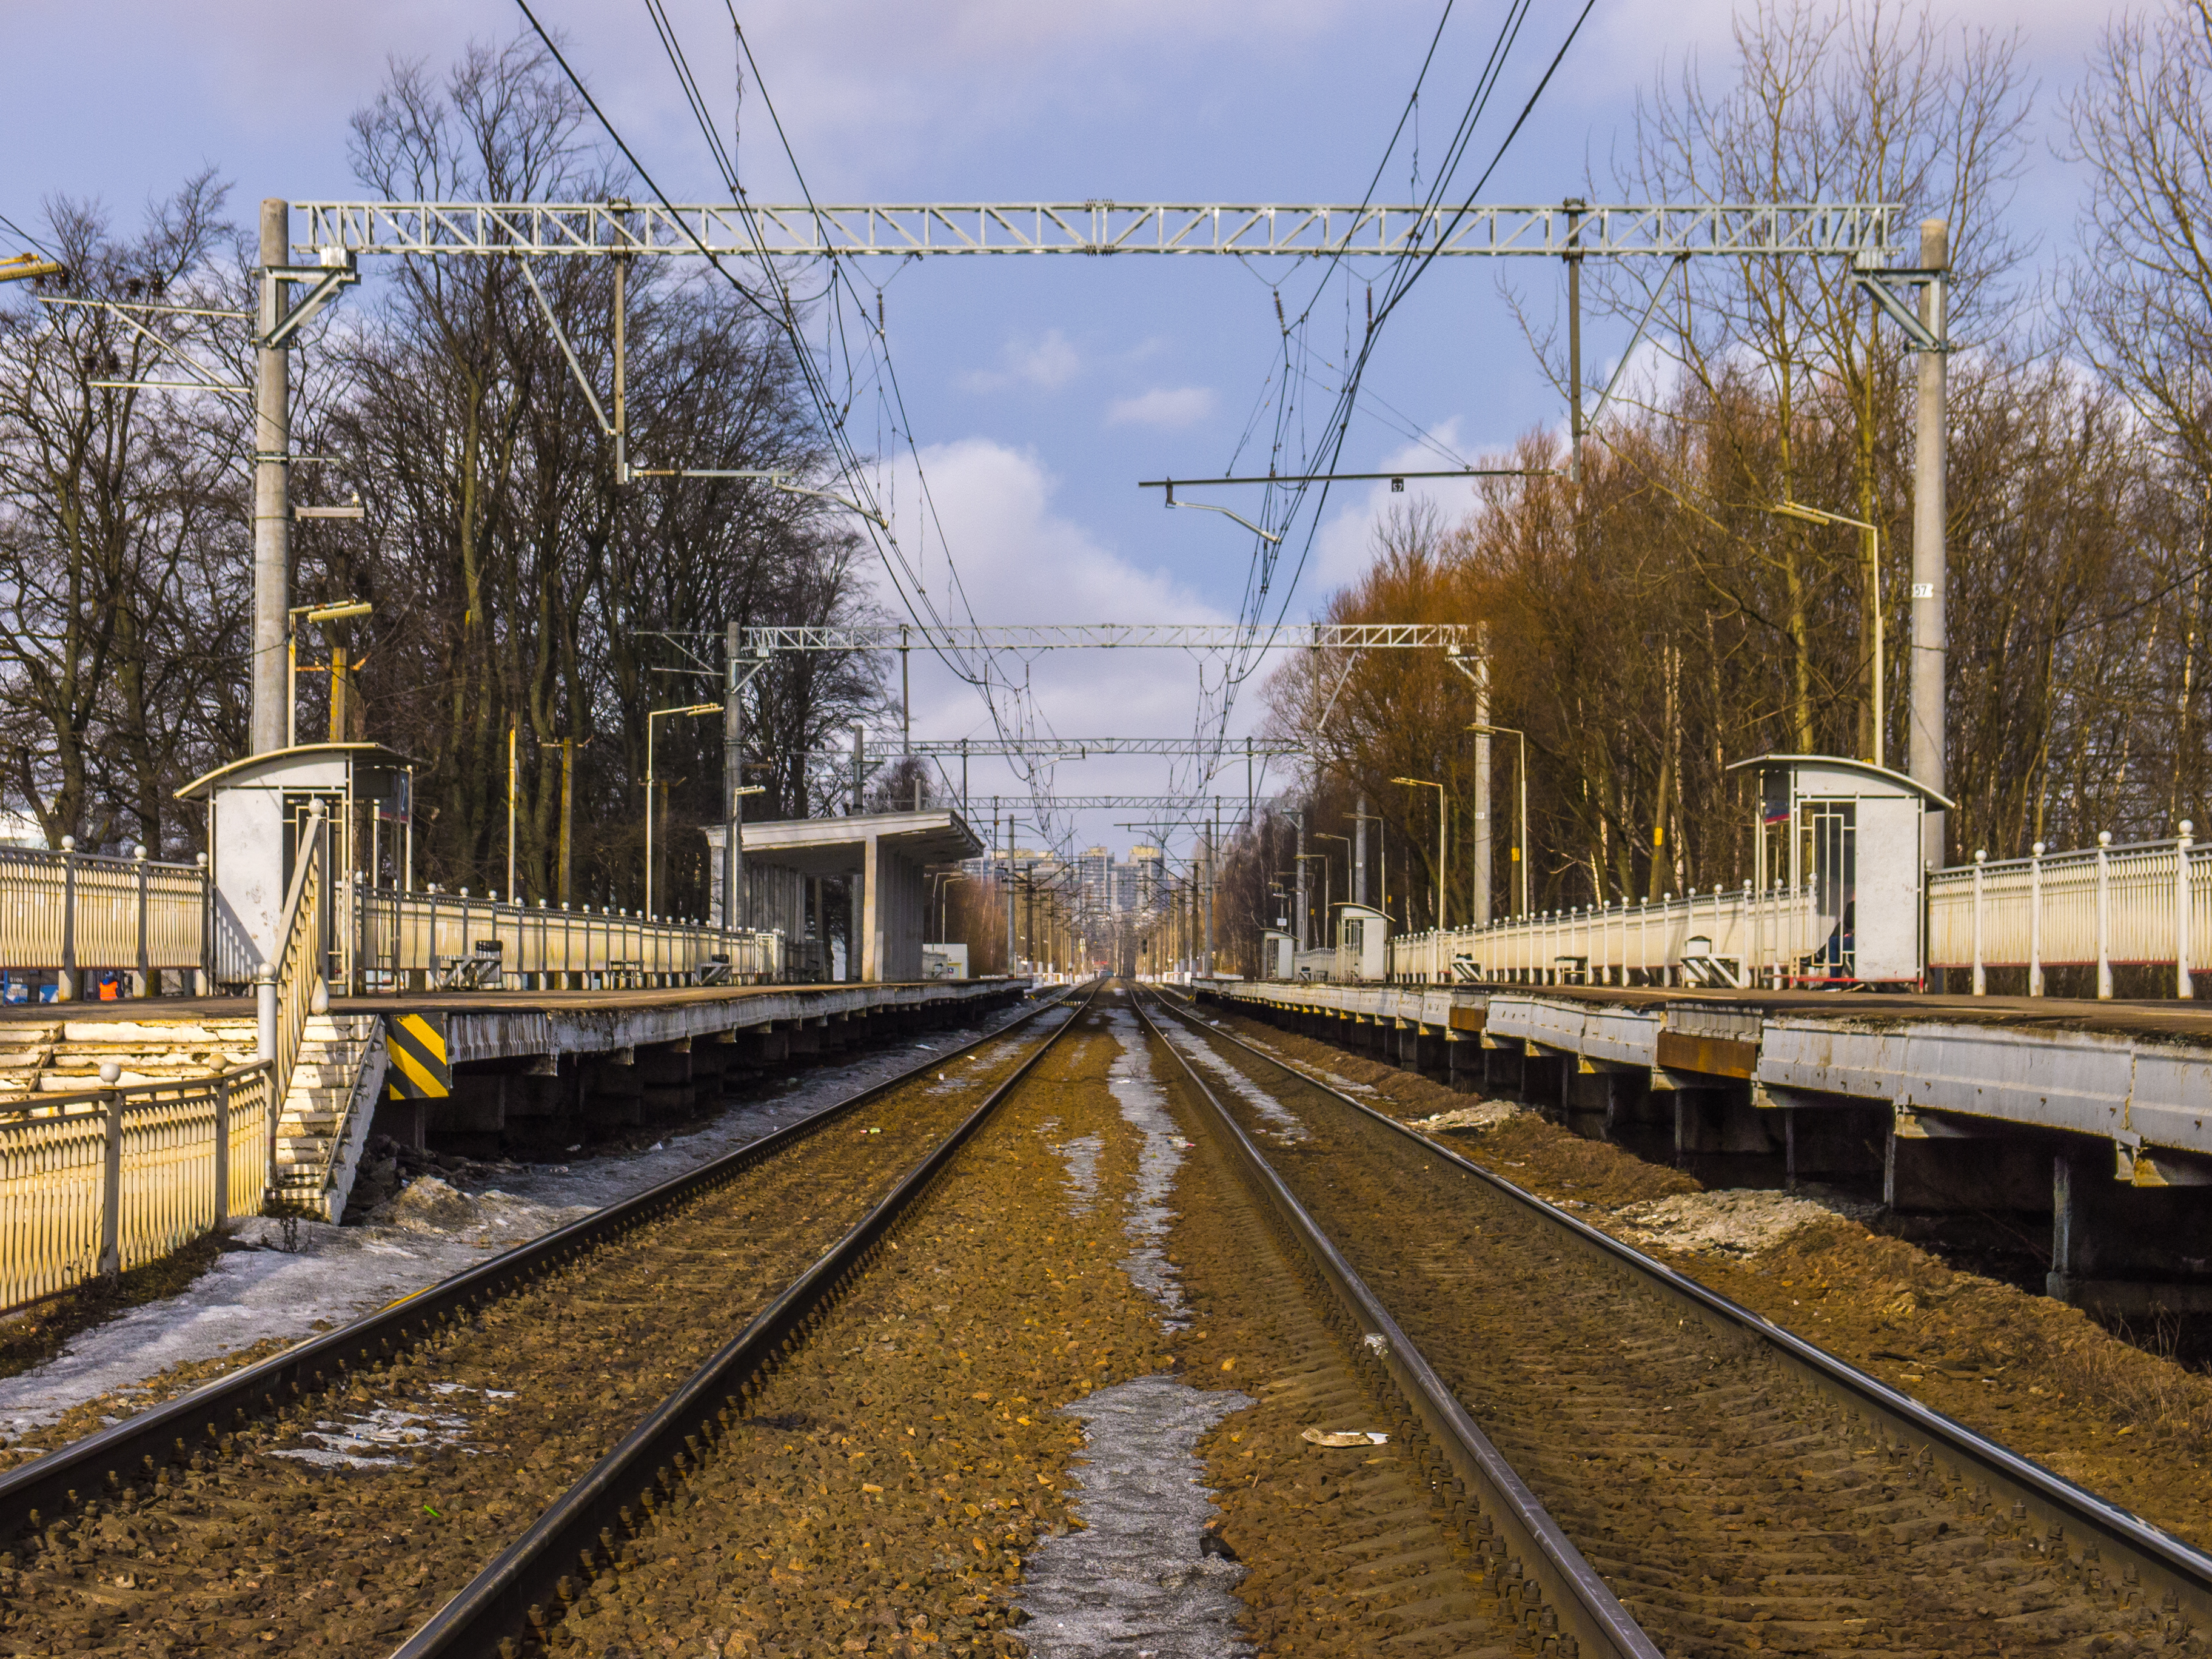
images, sky, cloud, plant, tree, infrastructure, electricity, railway, track, rolling, overhead power line, line, parallel, road, public transport, metal, symmetry, train station, electrical supply, public utility, vehicle, nonbuilding structure, steel, wood, rubble, rolling stock, transport, horizon, winter, landscape